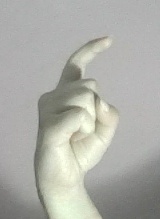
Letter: ra